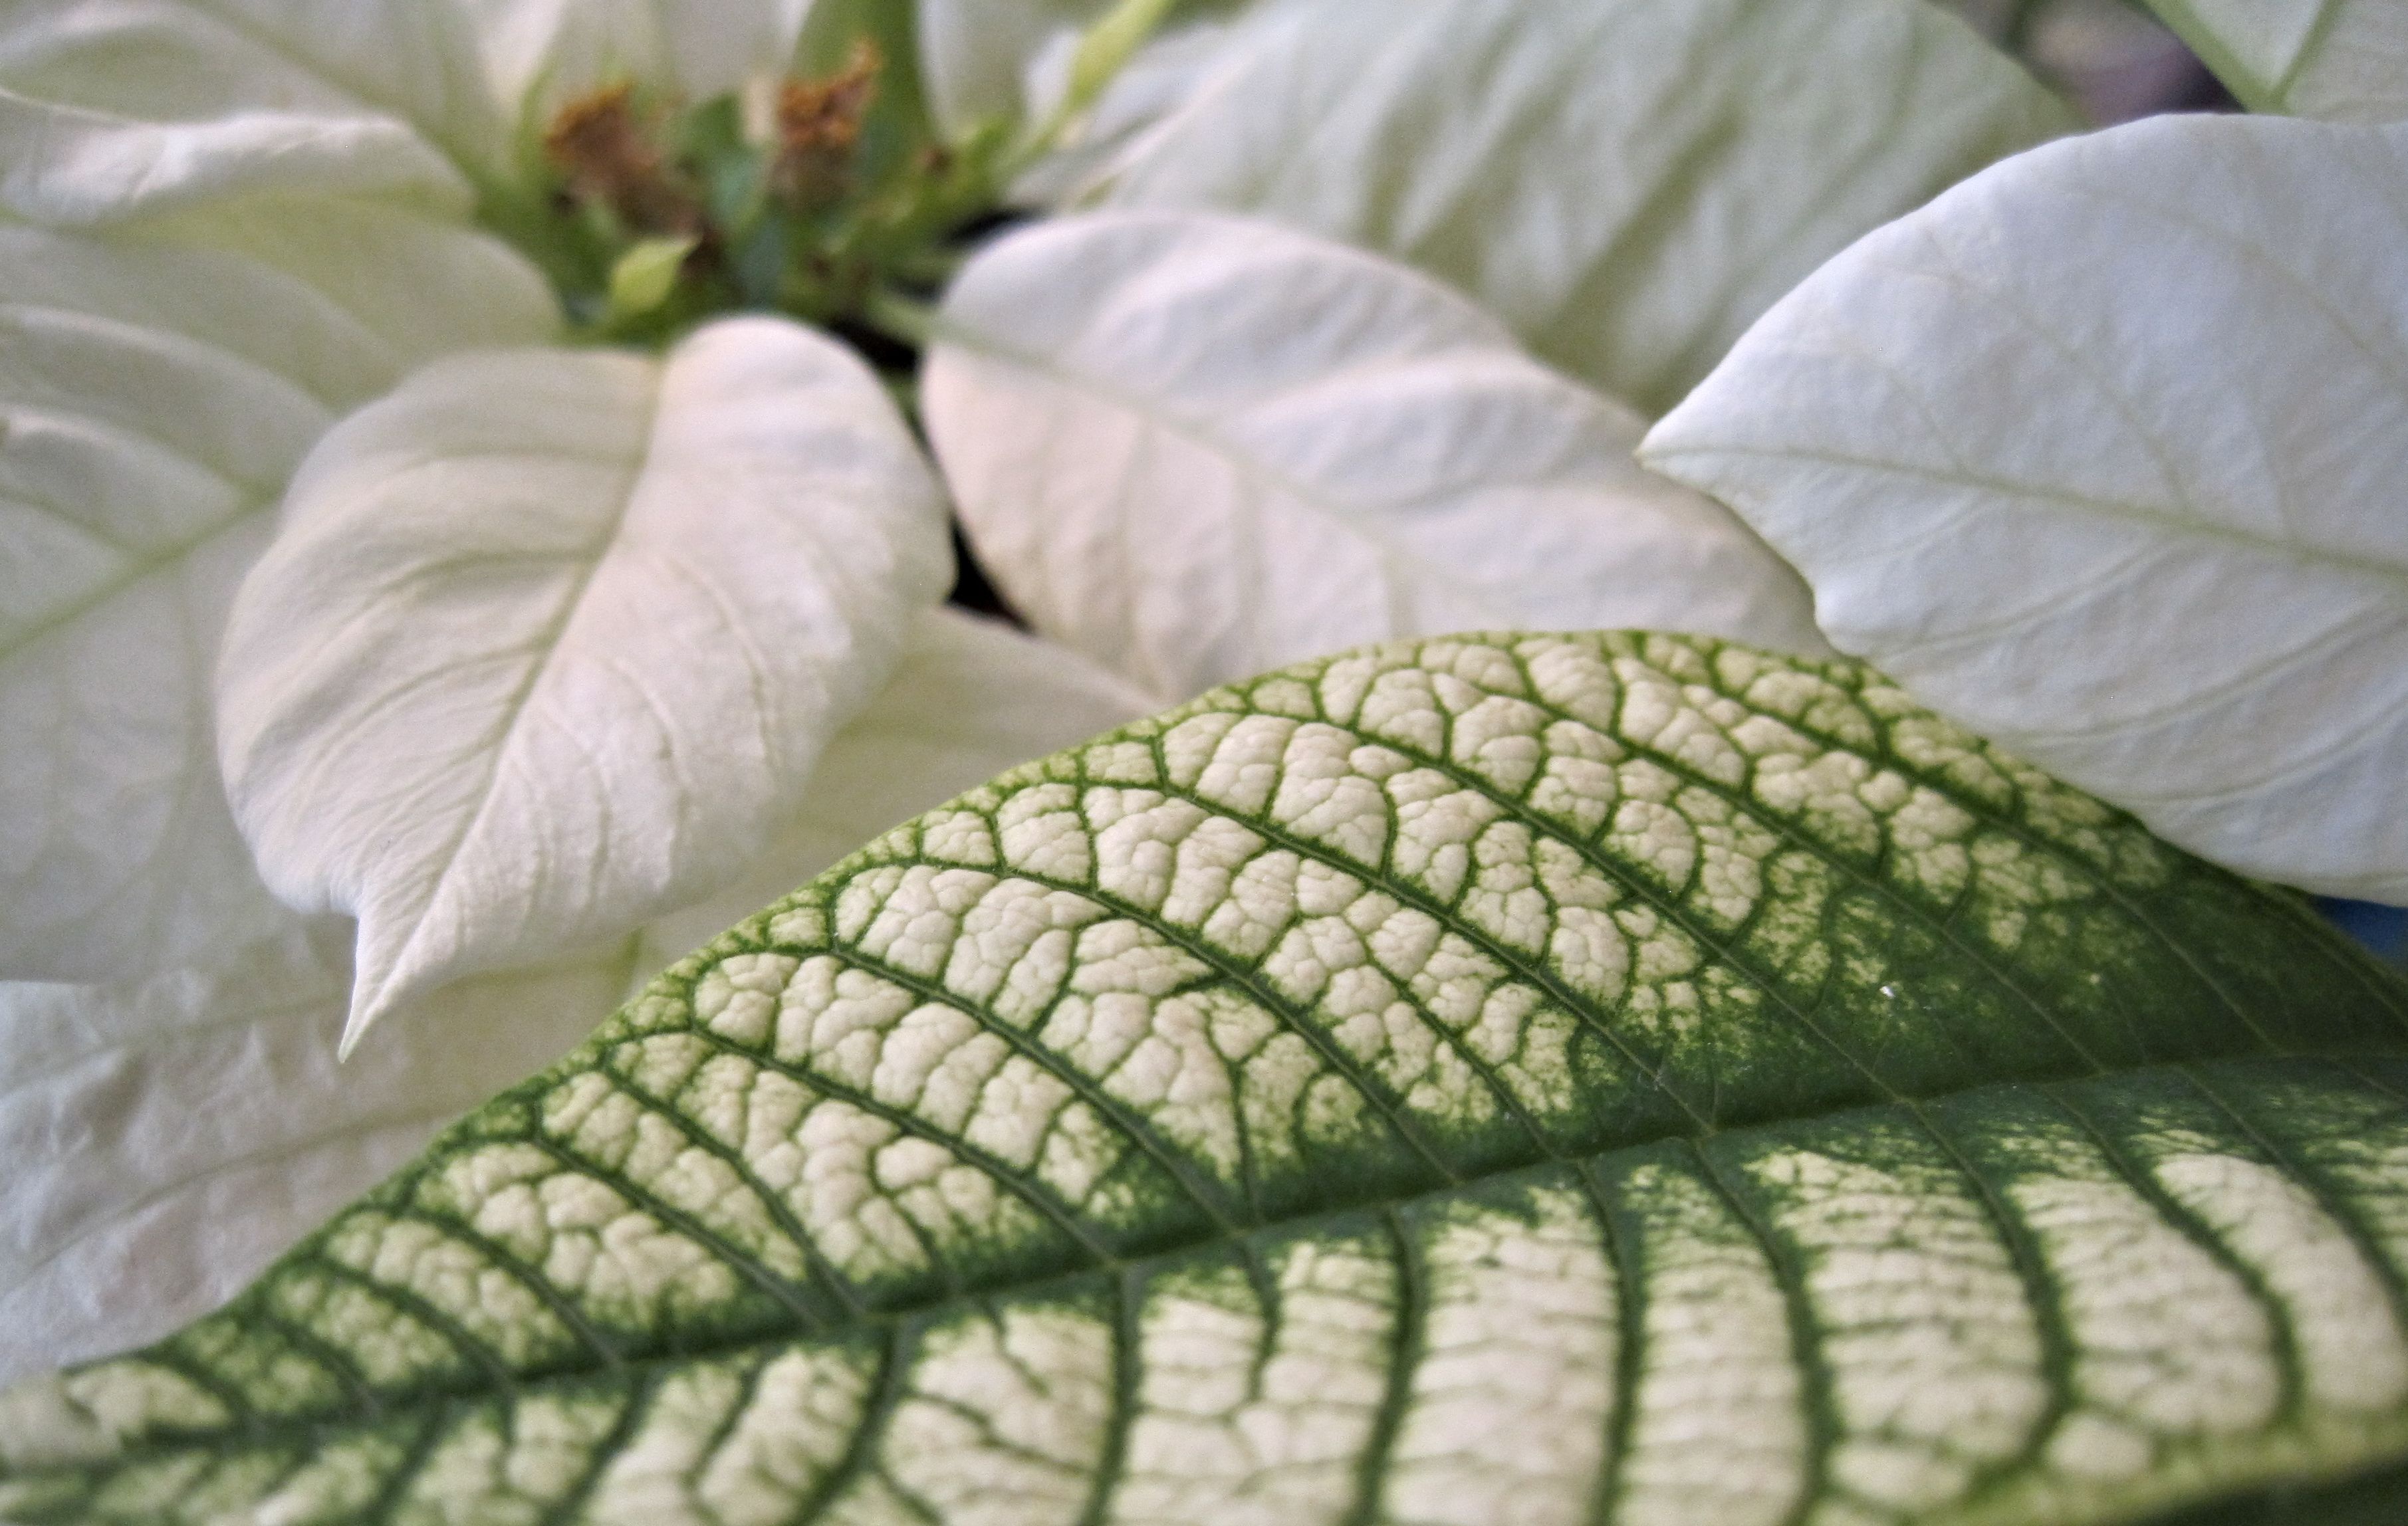
plant, white, leaf, flower, food, green, produce, vegetable, botany, flora, close up, poinsettia, macro photography, flowering plant, christmas flower, land plant